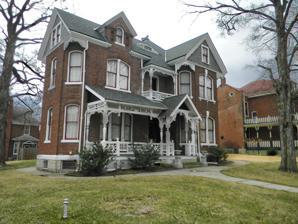
Building: Henry C. Thias House
Country: United States of America
Year built: 1888
Historic house in Missouri, United States United States historic place Henry C. Thias House U.S. National Register of Historic Places Thias House, March 2014 Show map of Missouri Show map of the United States Location 304 Elm St., Washington, Missouri Coordinates 38°33′32″N 91°0′51″W / 38.55889°N 91.01417°W / 38.55889; -91.01417 Area less than one acre Built 1888 ( 1888 ) Built by Thias, Henry C. Architectural style Queen Anne NRHP reference No. 84002539 Added to NRHP September 20, 1984 Marc Henry C. Thias House , also known as the Forrest Swarz Residence , currently the Marc and Christina Houseman Residence, is a historic home located at Washington , Franklin County, Missouri . It was built in 1888, and is a two-story, Queen Anne brick dwelling.  It features multiple porches with decorative spindlework. It was listed on the National Register of Historic Places in 1984. References